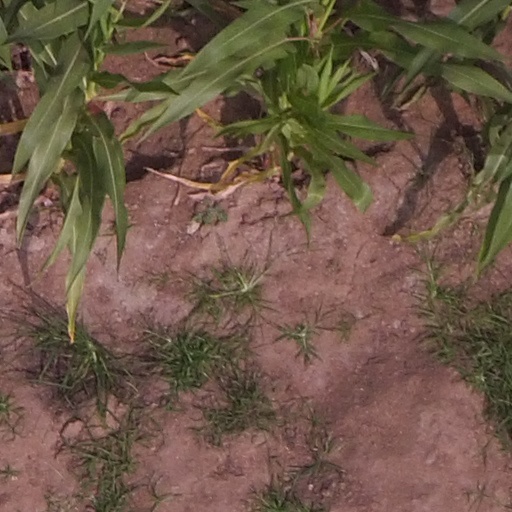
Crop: maize; corn